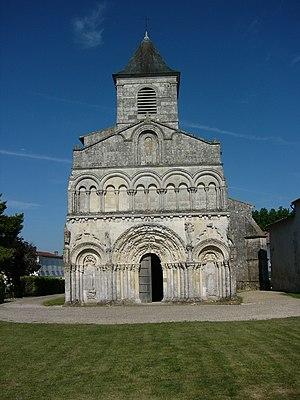
Pons est une commune du Sud-Ouest de la France, située dans le département de la Charente-Maritime. Ses habitants sont appelés les Pontois.